Victor Suppantschitsch

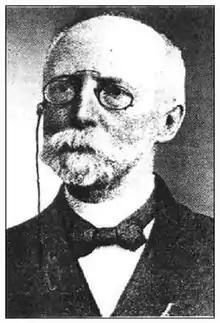

Victor Suppantschitsch (1838-1919) was an Austrian lawyer and philatelist. He retired in 1906 as president of the Senate of the Supreme Court of Cassation. In 2021 he was retrospectively named as one of the fathers of philately.